Boca Juniors (basketball)

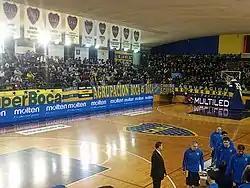
Banners honoring the titles won by Boca Juniors, hanging in the Estadio Luis Conde

Boca played the 1984 season, the last before the creation of Liga Nacional de Básquet, although the severe crisis of the club by then caused the team went off the competition few days before the beginning of the tournament. Boca made an effort to play in the second division in 1986 but the association did not allow the team to participate so Boca had to play at the last division, the Regional C. The team promoted to Liga B that same year.